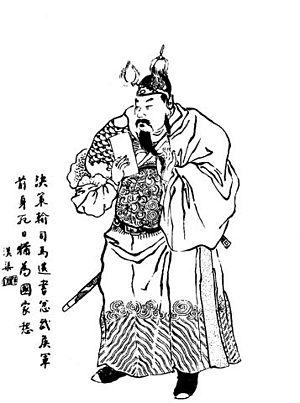
Cao Zhen est un général chinois de la fin de la dynastie des Han. Originaire de la famille Qin, il est adopté par la famille Cao et devient parent avec Cao Cao, qui le traite comme son propre fils.